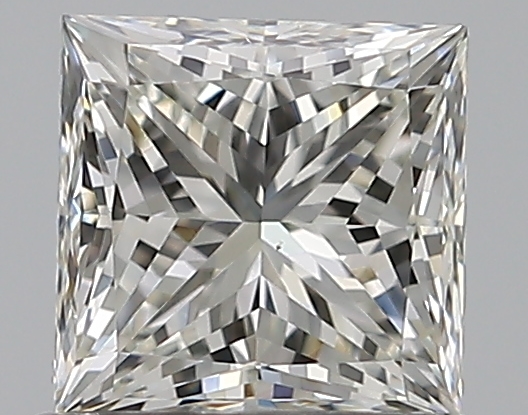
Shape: princess
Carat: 0.75
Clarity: VS1
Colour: J
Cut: EX
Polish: EX
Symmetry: VG
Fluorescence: N
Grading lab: GIA
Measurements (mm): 4.92 x 4.89 x 3.59